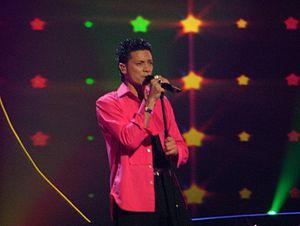
Piero Esteriore est un chanteur suisse.
La Suisse participe au Concours Eurovision de la chanson, depuis sa première édition, en 1956, et l'a remporté à deux reprises : en 1956 et 1988.